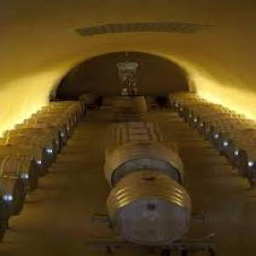
The Prince of Liechtenstein's wine cellars